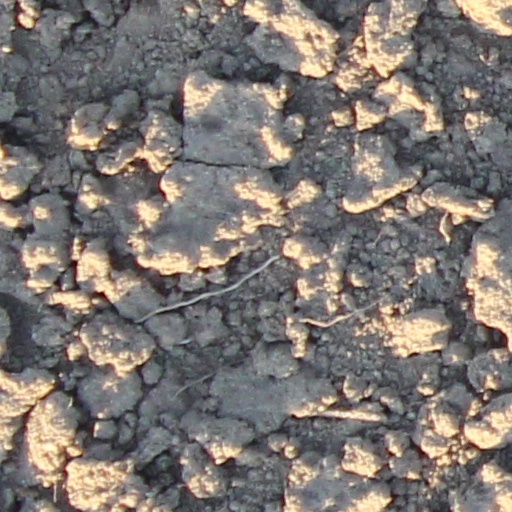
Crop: wheat